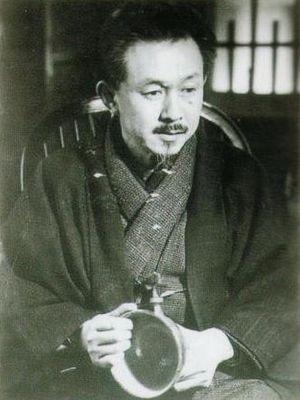
Sōetsu Yanagi est un écrivain, penseur et collectionneur japonais, connu pour son implication dans le mouvement Shirakabaha et son travail de réévaluation des arts populaires coréens et japonais.